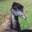
Label: bird